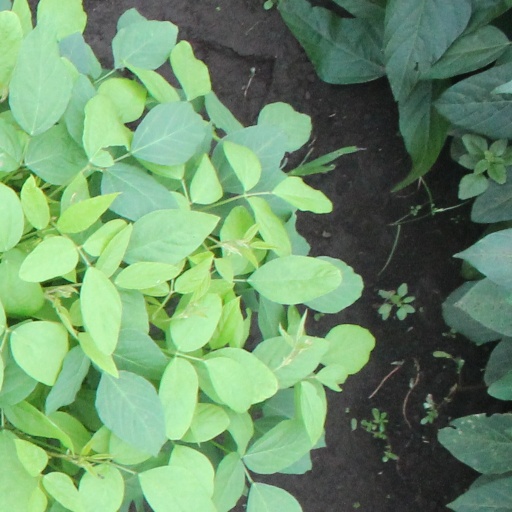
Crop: soybean